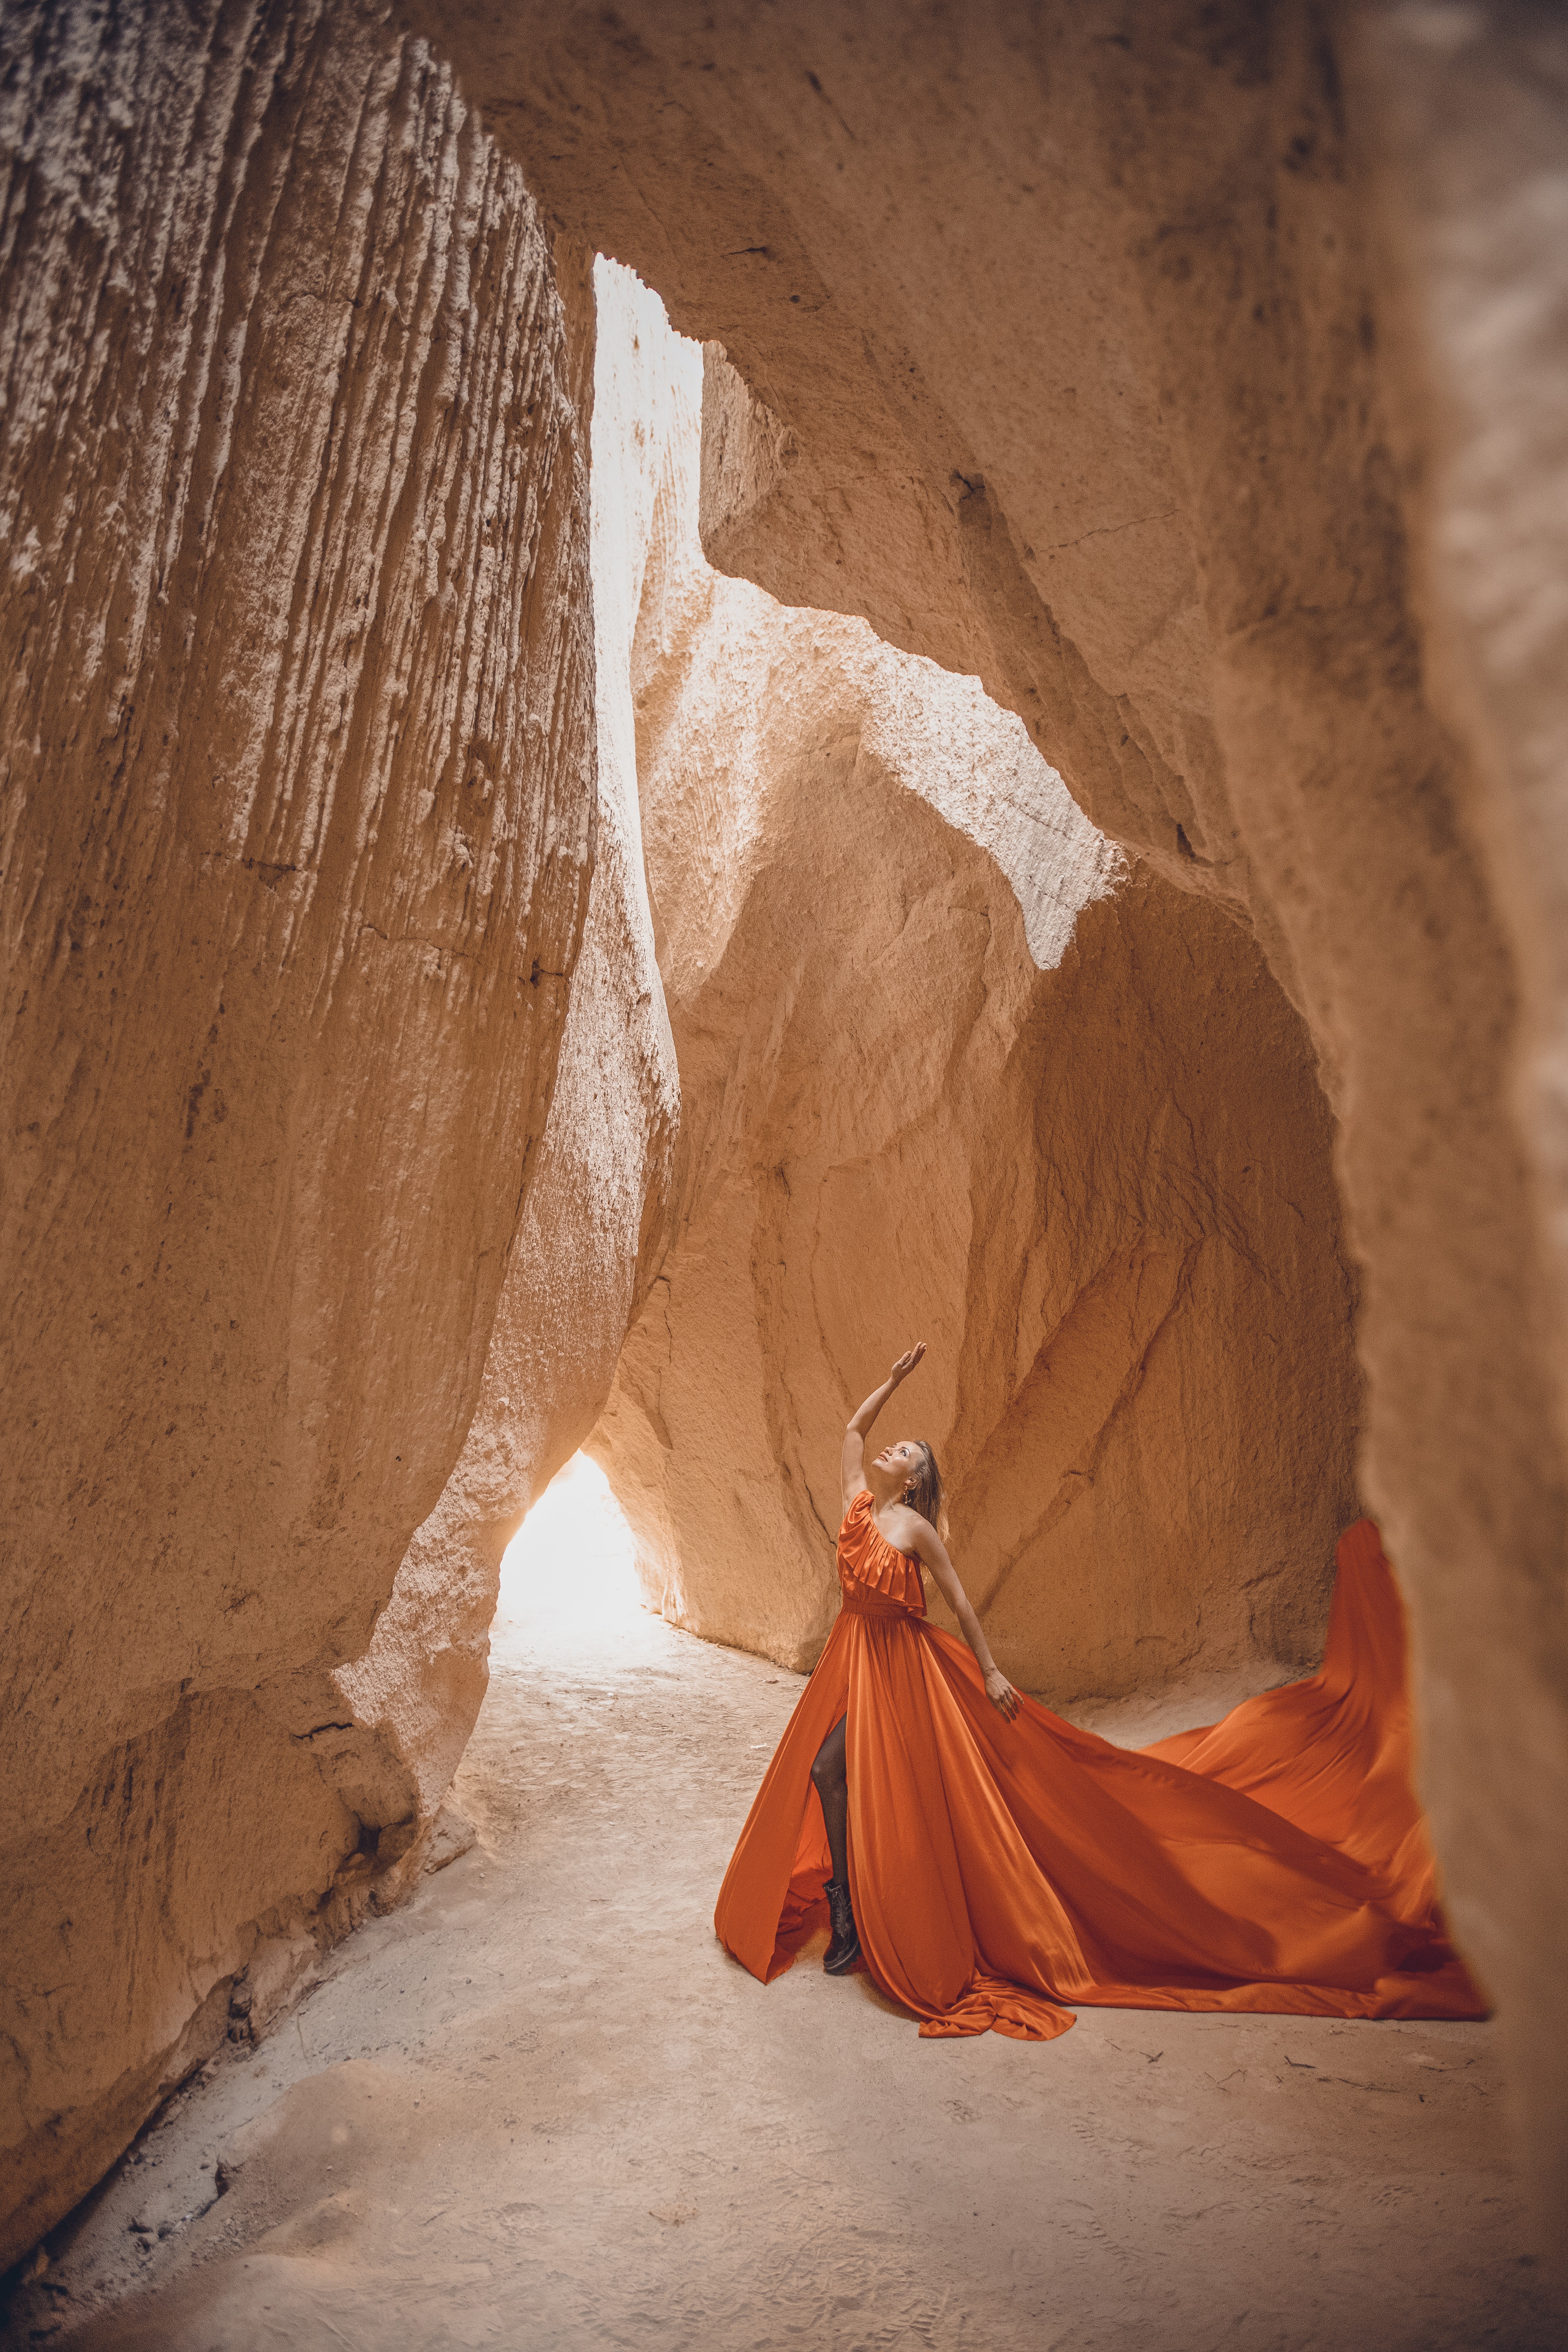
natural, bedrock, tree, plant, formation, landscape, Tints and shades, cave, wood, aeolian landform, erosion, arch, art, fault, recreation, rock, badlands, soil, adventure, natural arch, wadi, fun, narrows, outcrop, sand, shadow, desert